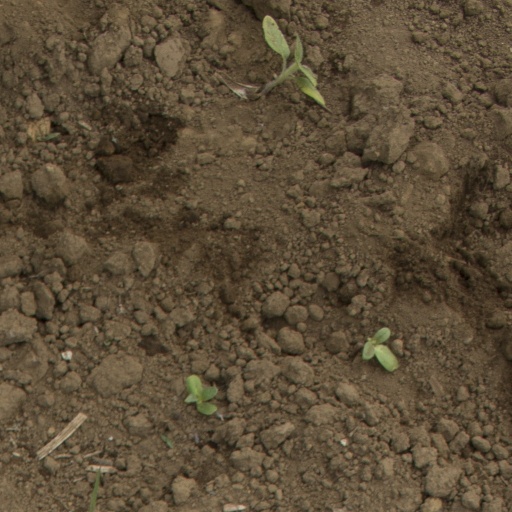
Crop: Jerusalem artichoke